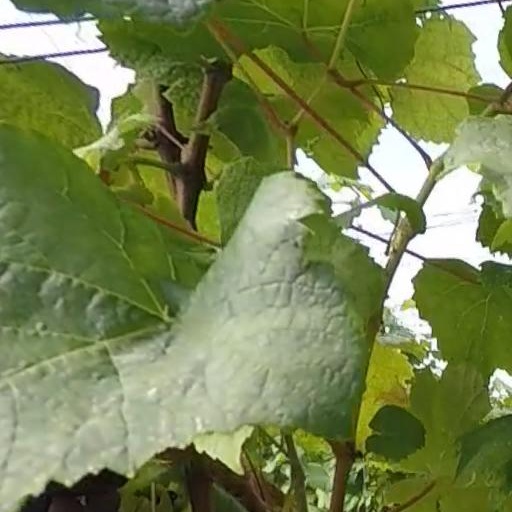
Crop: grape